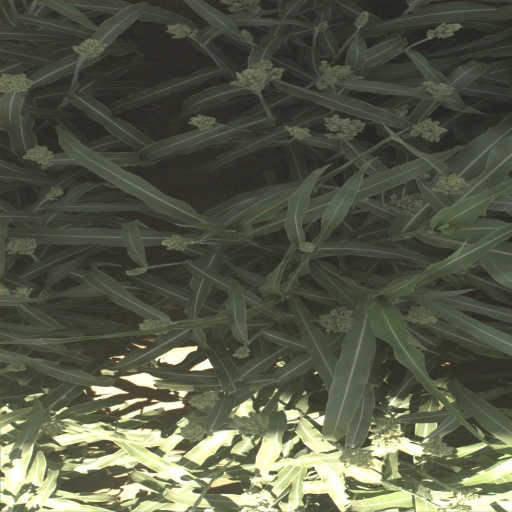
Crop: sorghum